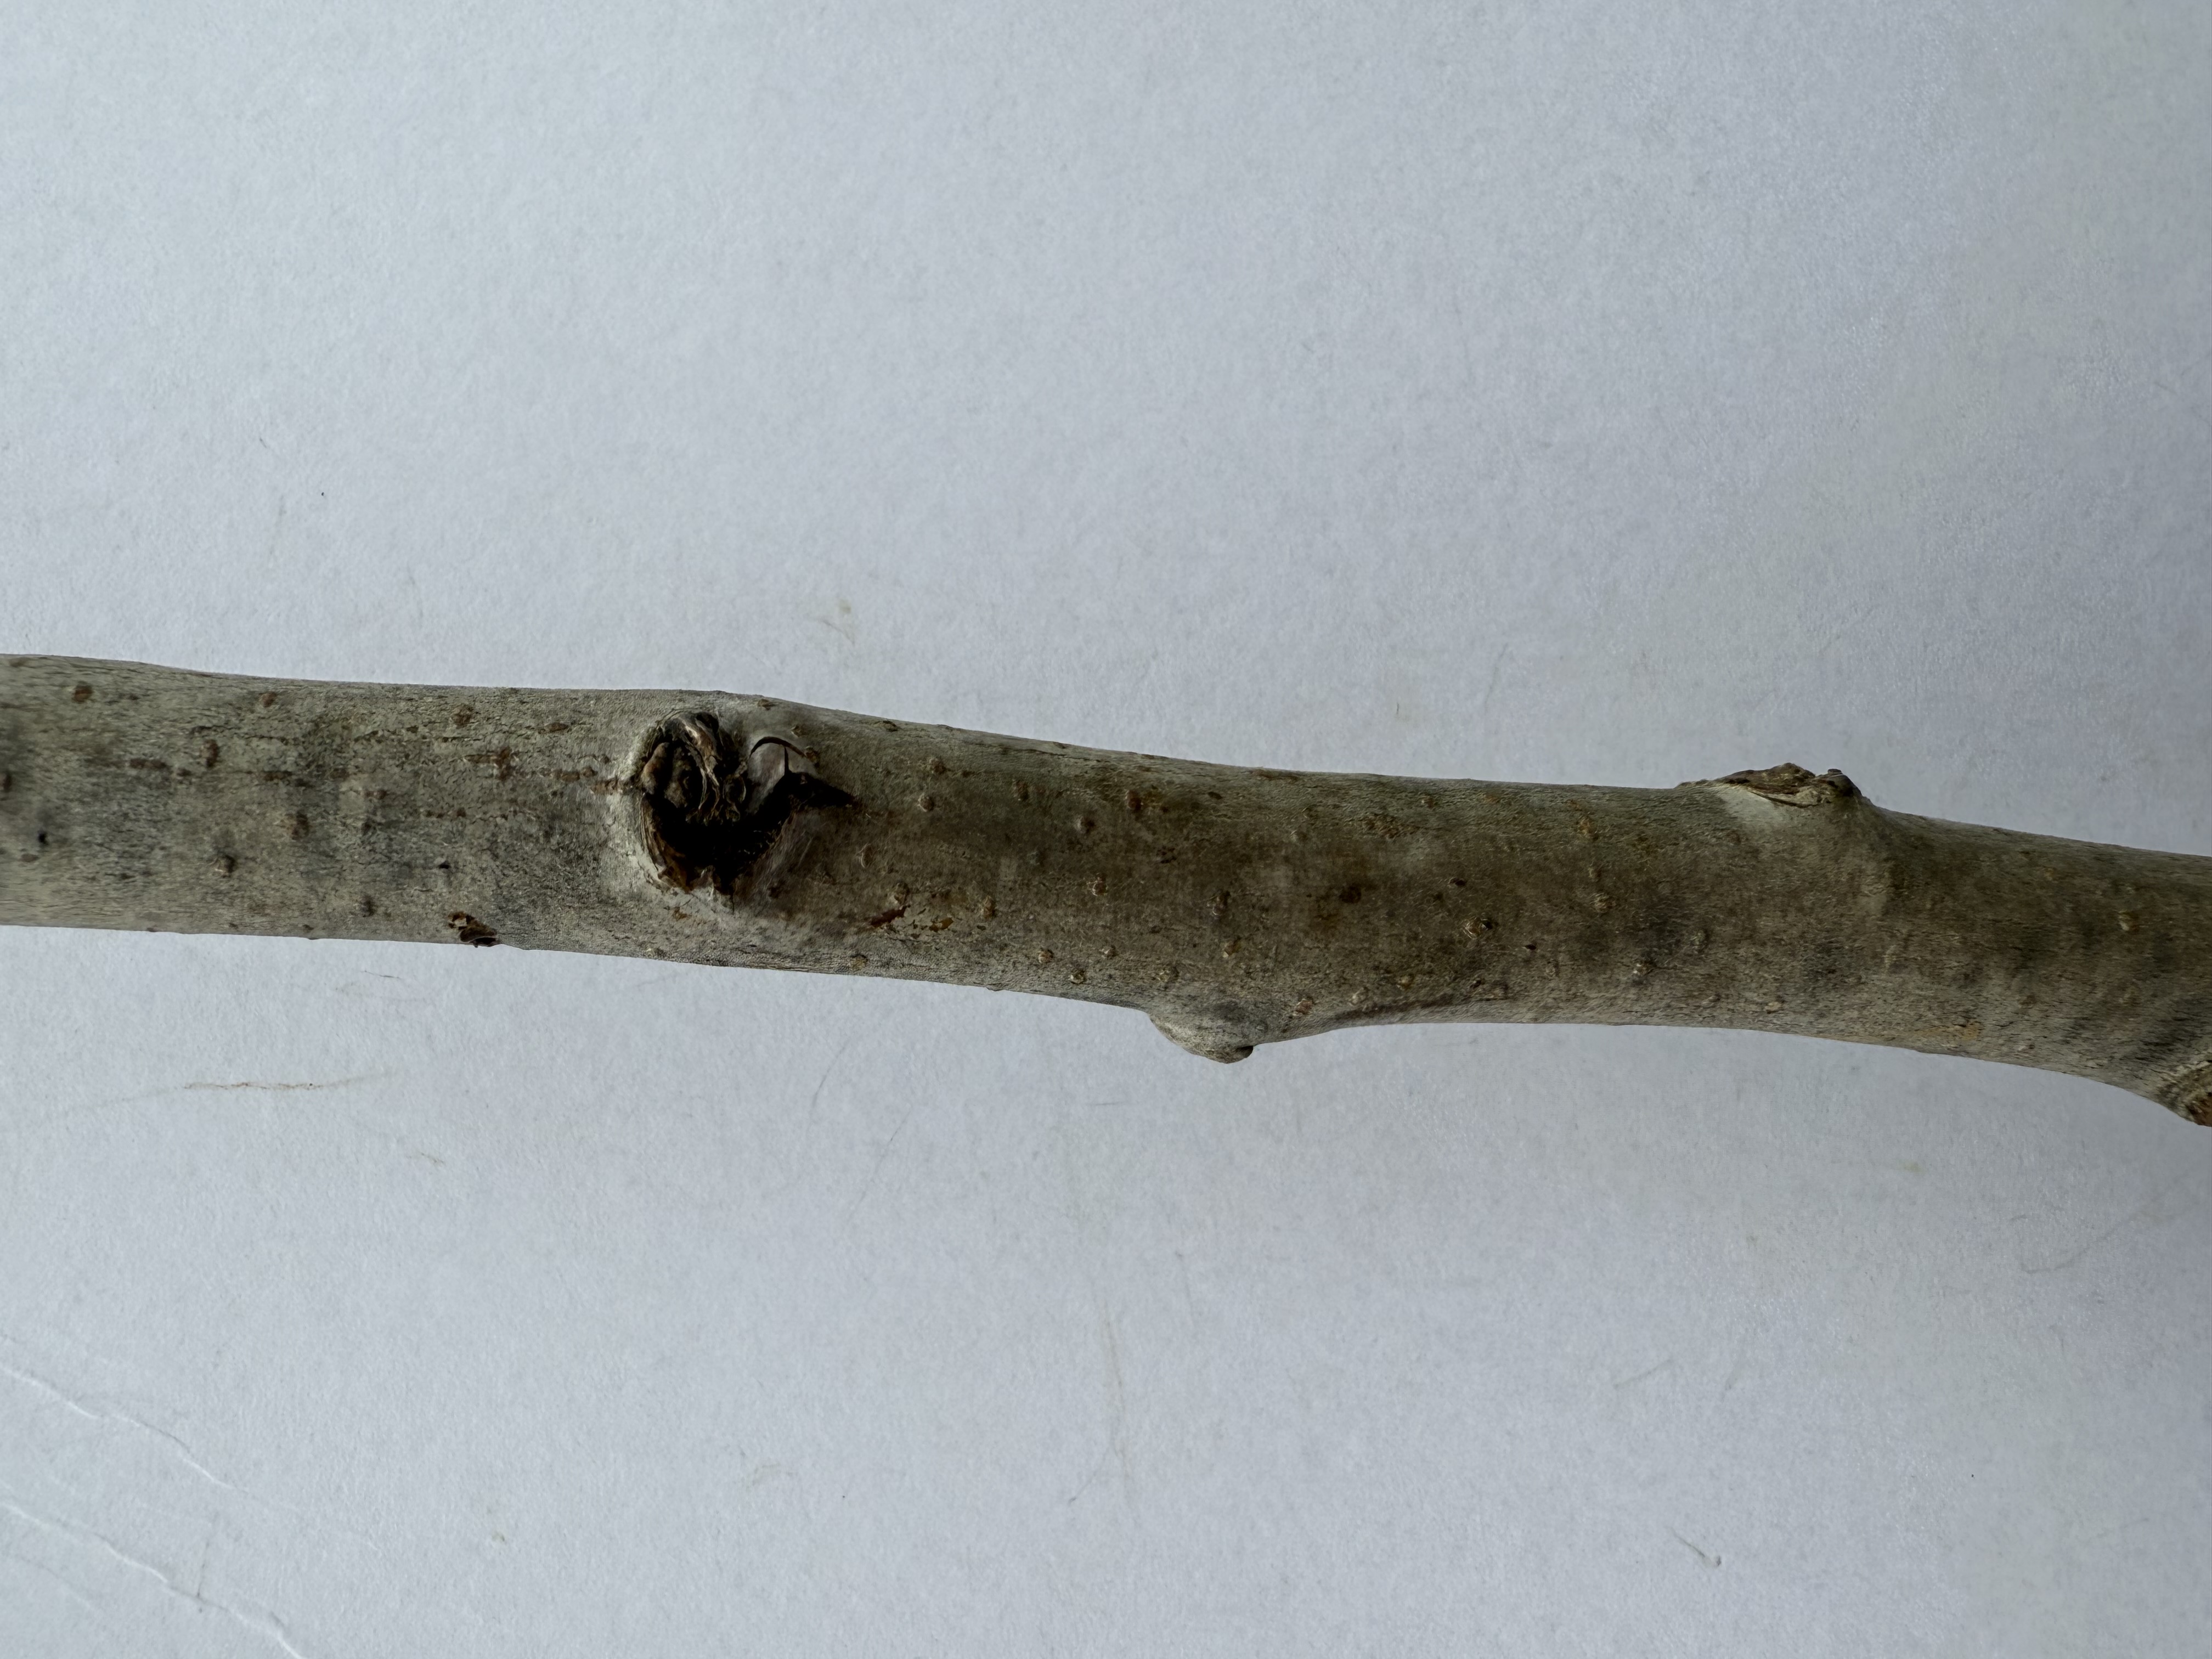
Variety: Deveci Pear